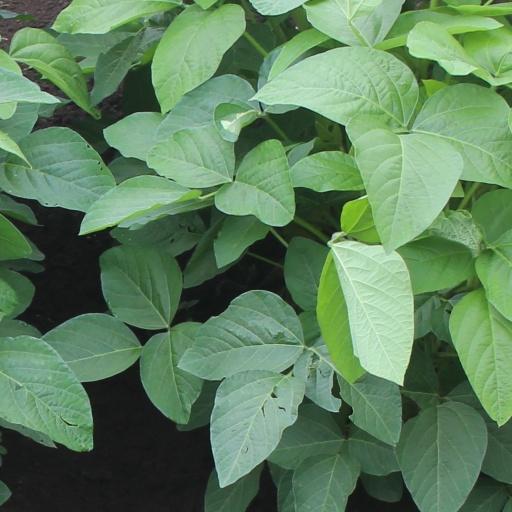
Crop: soybean